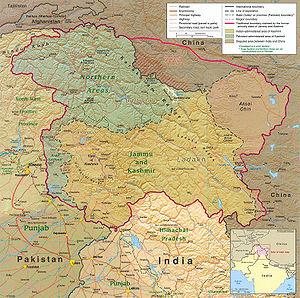
Les Cachemiris sont un groupe ethnolinguistique originaire de la région de la vallée du Cachemire, dans l'État indien du Jammu-et-Cachemire. La langue des Cachemiris est le cachemiri, une langue indo-aryenne issu des langues dardes. La majorité des Cachemiris vivent dans la vallée du Cachemire — considéré comme le Cachemire stricto sensu n'incluant pas la région de l'ancien État princier du Jammu-et-Cachemire.